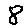
Label: 8